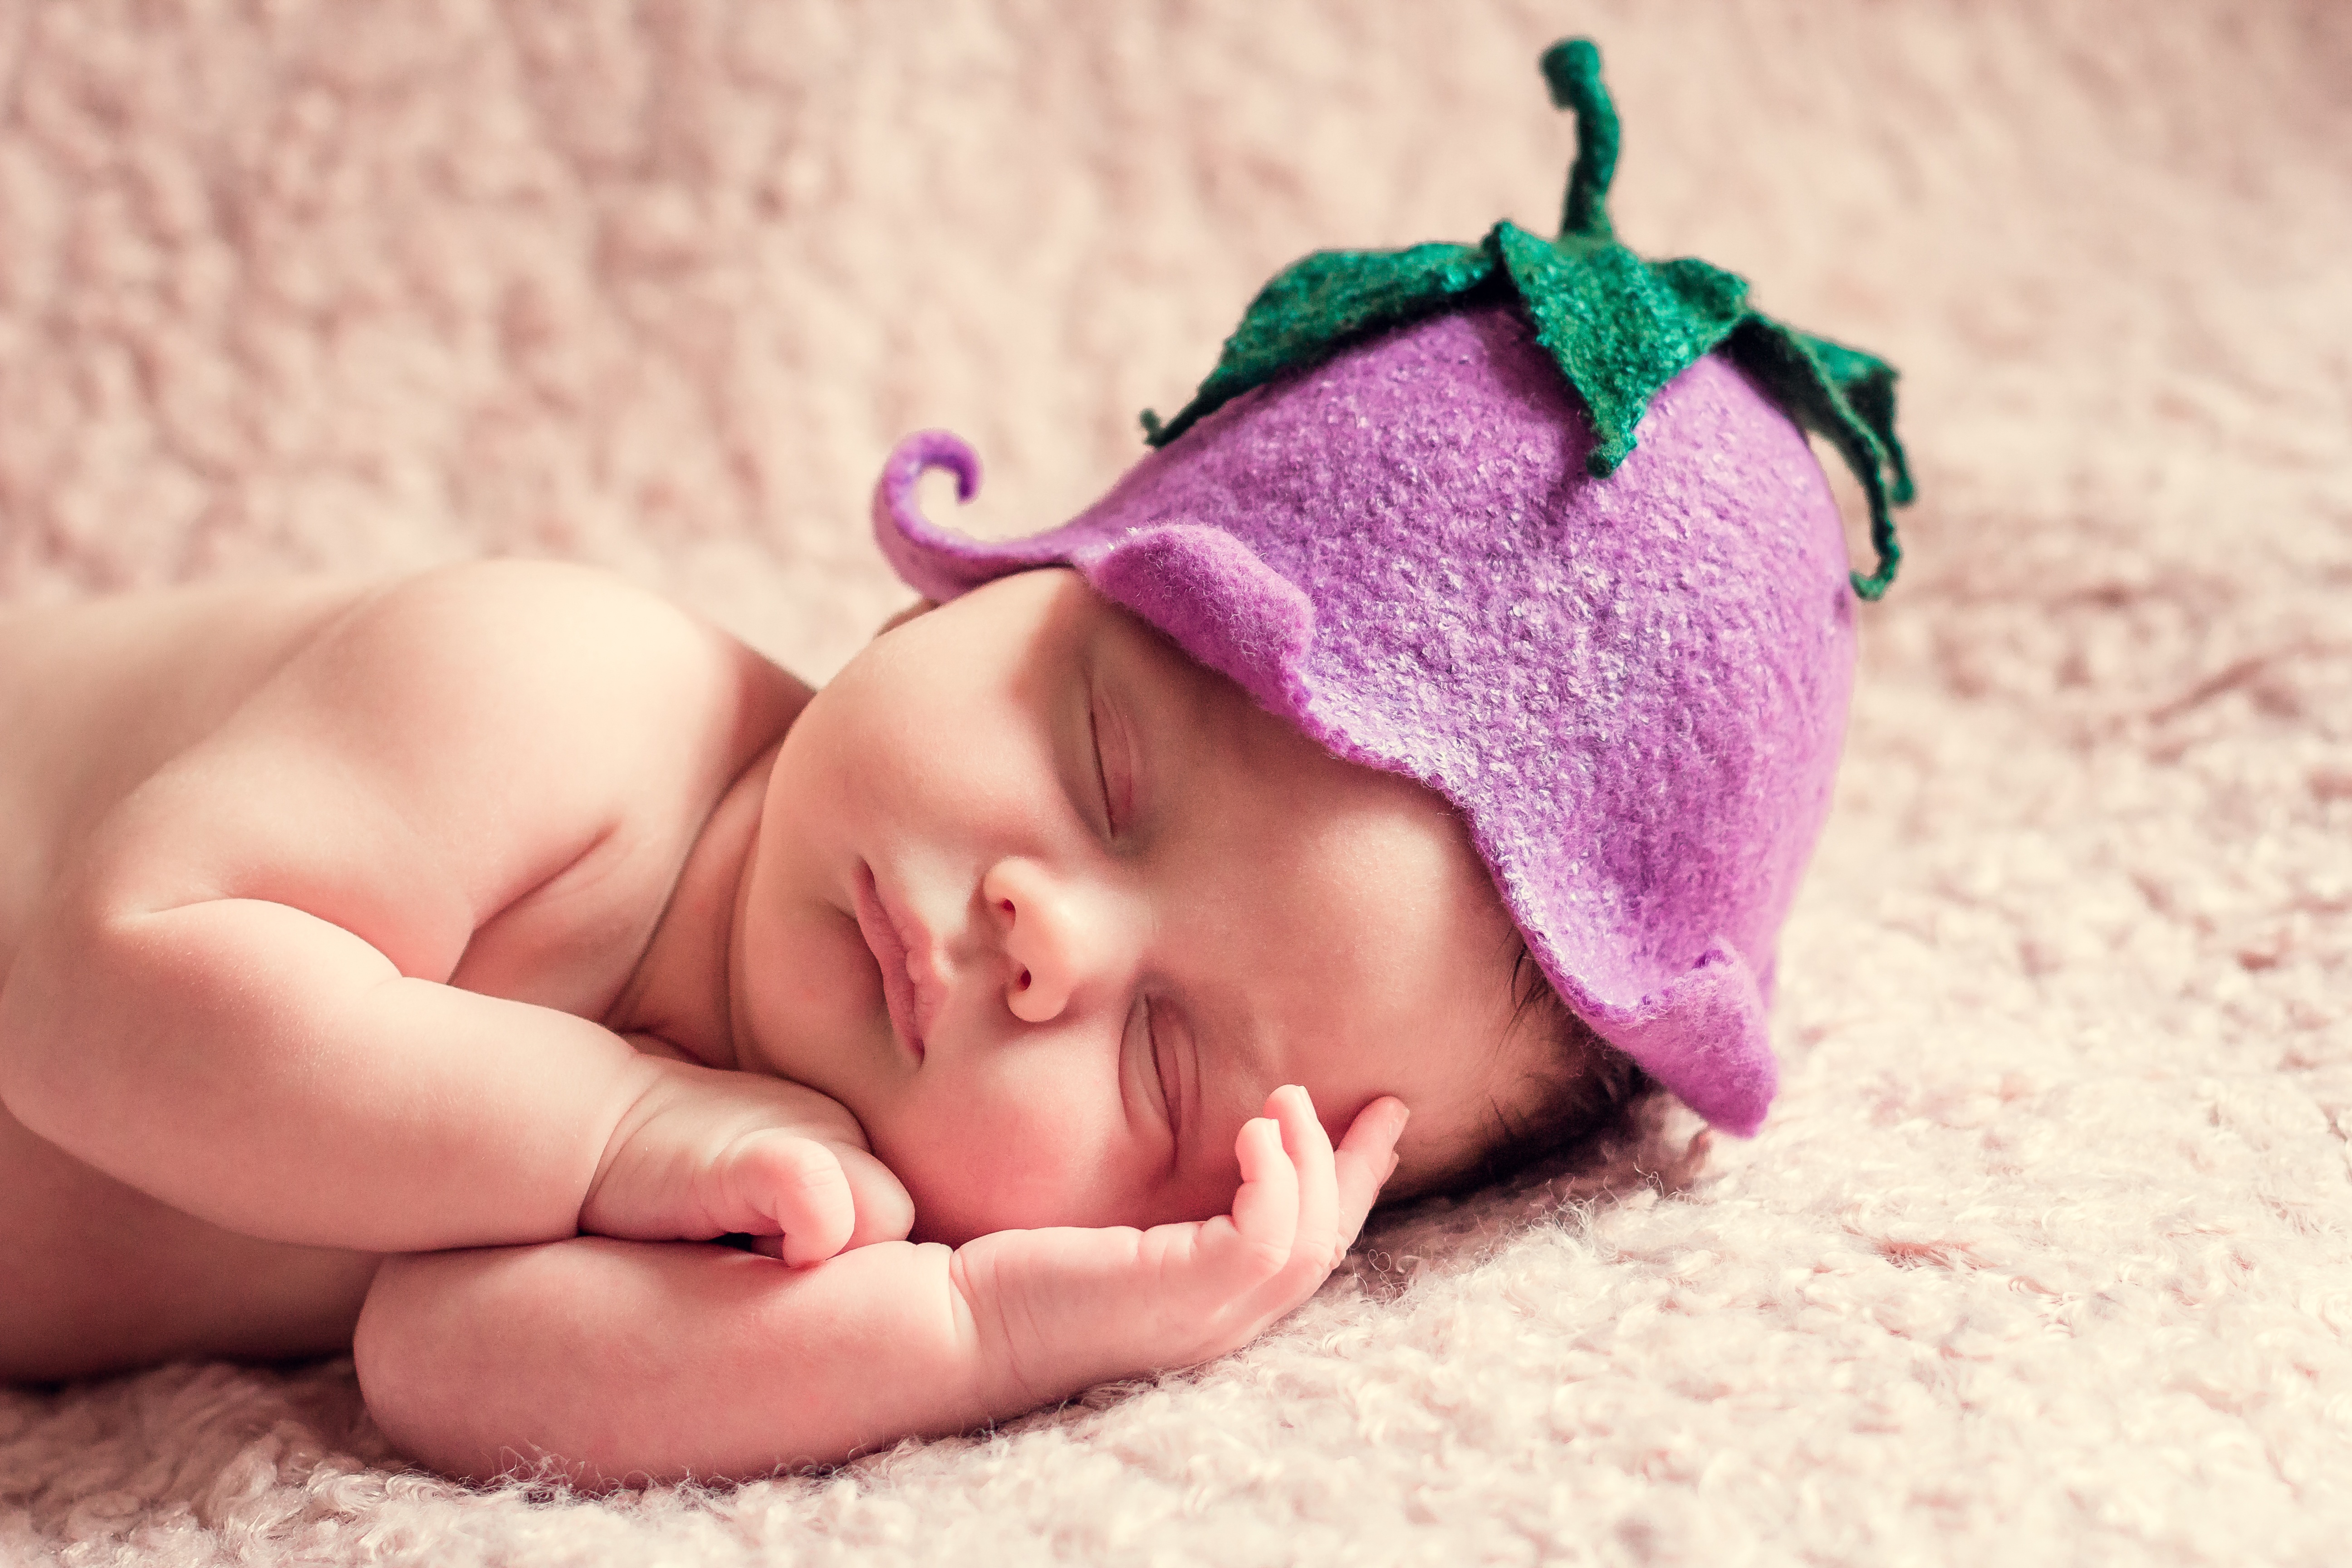
hand, person, girl, sweet, boy, kid, cute, photo, portrait, child, pink, baby, childhood, family, kids, dream, sleepy, infant, newborn, eye, skin, beauty, joy, beautiful, organ, sweetness, babe, photographing children, small child, nicely, the little girl, children photographer, newburn